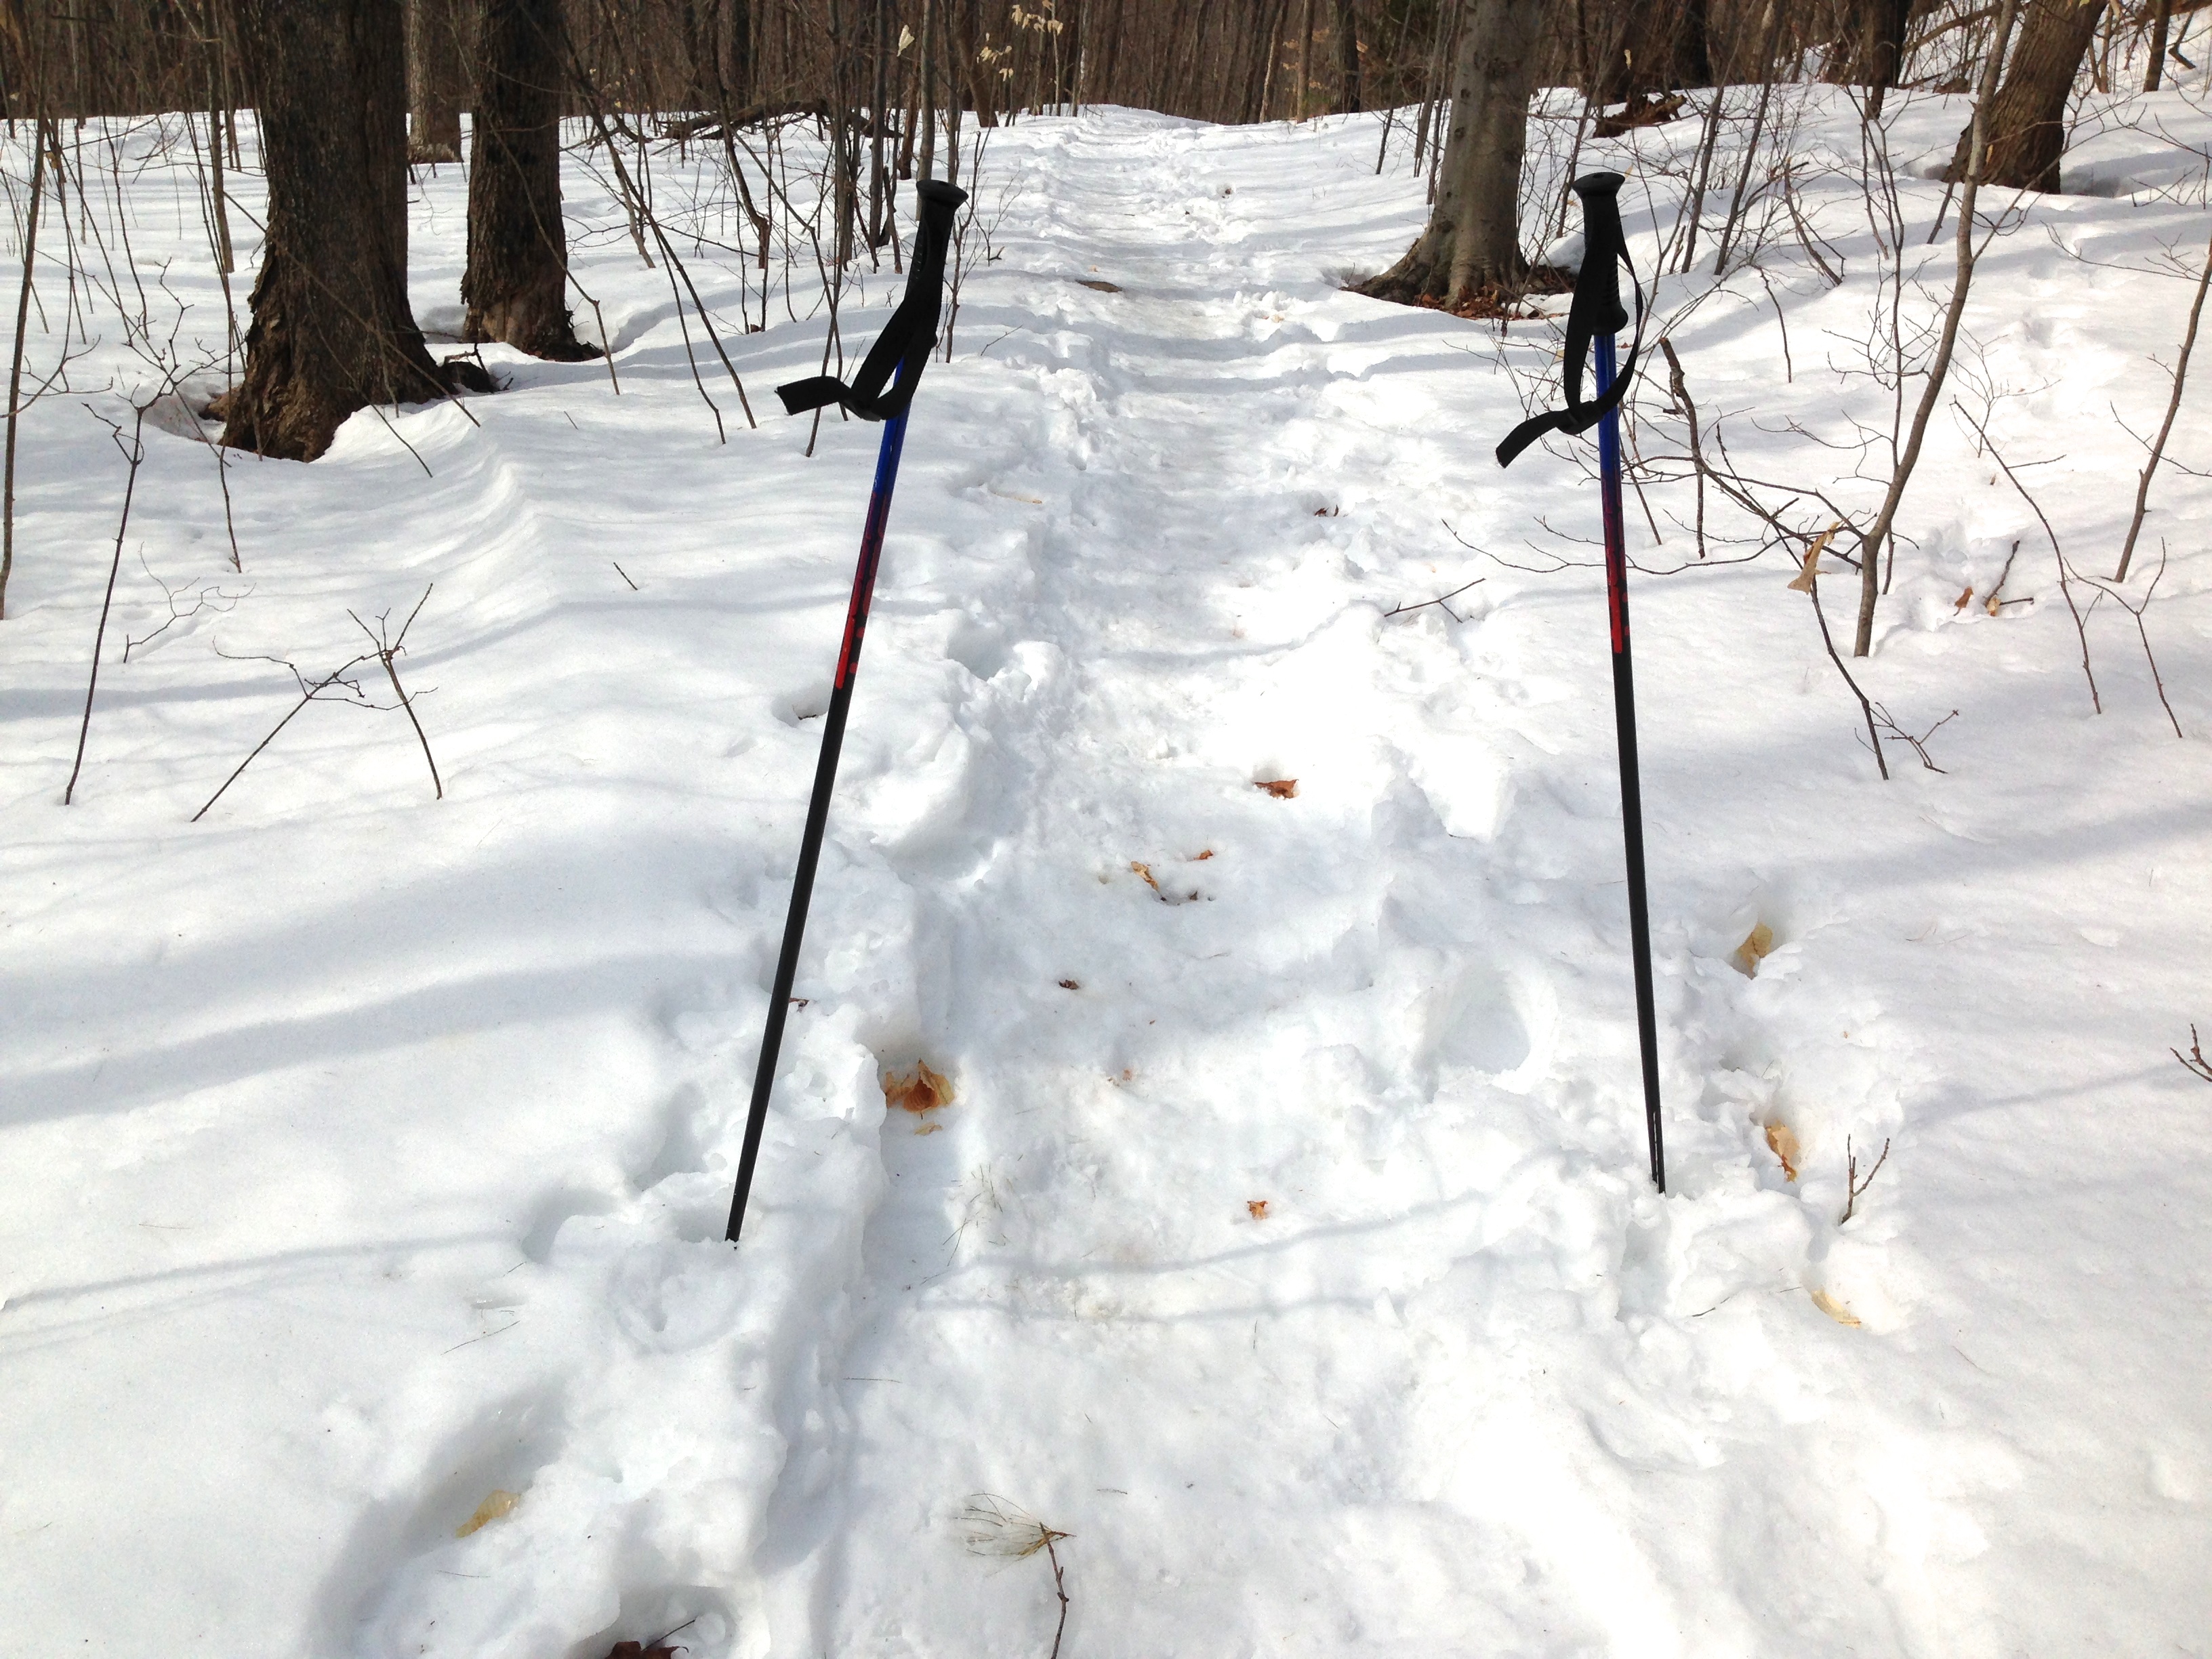
snow, winter, weather, snowshoe, season, footwear, blizzard, freezing, nordic skiing, geological phenomenon, winter storm